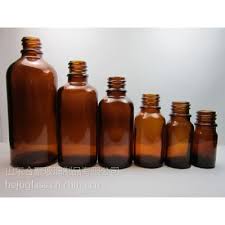
Waste category: glass